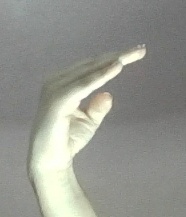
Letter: jeem